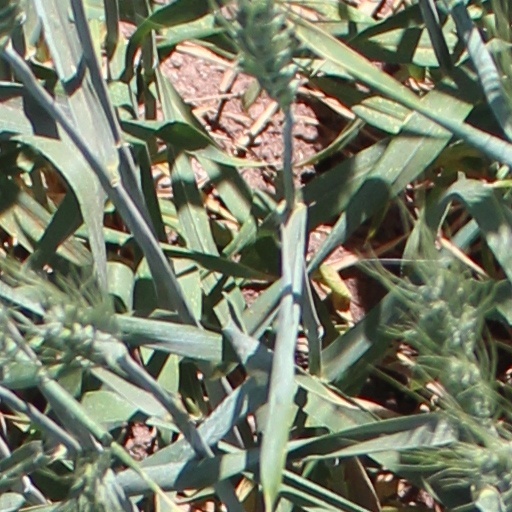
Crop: wheat